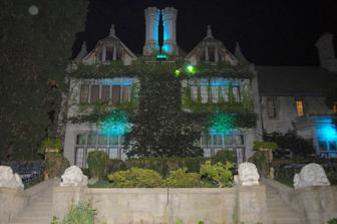
Building: Playboy Mansion
Country: United States of America
Year built: 1927
Former home of Playboy magazine founder Hugh Hefner This article is about the residence. For the U2 song, see The Playboy Mansion (song) . For the video game, see Playboy: The Mansion . Playboy Mansion West Playboy Mansion Location within the Los Angeles metropolitan area Show map of the Los Angeles metropolitan area Playboy Mansion Playboy Mansion (California) Show map of California Playboy Mansion Playboy Mansion (the United States) Show map of the United States General information Type House Architectural style Gothic Revival Tudor Revival Location 10236 Charing Cross Road, Los Angeles , California Coordinates 34°4′35.0″N 118°25′46.6″W / 34.076389°N 118.429611°W / 34.076389; -118.429611 Construction started 1927 Owner Daren Metropoulos Technical details Floor area 21,987 sq ft (2,042.7 m 2 ) Design and construction Architect(s) Arthur R. Kelly Other information Number of rooms 29 The Playboy Mansion , also known as the Playboy Mansion West , is the former home of Playboy magazine founder Hugh Hefner , who lived there from 1971 until his death in 2017. Barbi Benton convinced Hefner to buy the home located in Holmby Hills , Los Angeles , California , near Beverly Hills . From the 1970s onward, the mansion became the location of lavish parties held by Hefner which were often attended by celebrities and socialites. It is currently owned by Daren Metropoulos, the son of billionaire investor Dean Metropoulos , and is used for corporate activities. It also serves as a location for television production, magazine photography, charitable events, and civic functions. Hefner established the original Playboy Mansion in 1959. It was a brick and limestone residence in Chicago's Gold Coast , which had been built in 1899. Hefner had founded Playboy in Chicago in 1953. After he permanently relocated to California in 1975, his company eventually let the mansion for a nominal rent to the School of the Art Institute of Chicago and then donated it to the school outright. The school later sold the mansion, which was then redeveloped for luxury condominiums. Following Hefner's death in 2017, allegations of drug and sexual abuse began to emerge at the Playboy Mansion during Hefner's lifetime. History The mansion's front door in 2007 The 21,987-square-foot (2,042.7 m 2 ) house is described as being in the " Gothic - Tudor " style of architecture by Forbes magazine, and sits on 5.3 acres (2.1 ha). It was designed by Arthur R. Kelly in 1927 as Holmby House for Arthur Letts Jr., son of The Broadway department store founder Arthur Letts . It was acquired by Playboy Enterprises (as with the earlier Chicago Mansion, Hefner nominally rented his living accommodations from the company, which also designated the homes as promotional facilities) in 1971 for $1.05 million (equivalent to $8.2 million in 2024). Its previous owner was Louis D. Statham (1908–1983), an engineer, inventor and chess aficionado. In early 2011, it was valued at $54 million. It sits close to the northwestern corner of the Los Angeles Country Club , near the University of California, Los Angeles and the Bel-Air Country Club . Following the company's acquisition of the property, $15 million was invested in renovation and expansion. The mansion has 29 rooms, including a wine cellar (with a Prohibition -era secret door), a screening room with a built-in pipe organ , a game room, three zoo/ aviary buildings (and related pet cemetery), a tennis/basketball court, a waterfall and a swimming pool area (including a patio and barbecue area, a grotto , and a basement gym with sauna below the bathhouse ). Landscaping includes a large koi pond with an artificial stream, a small citrus orchard and two well-established forests of tree ferns and redwoods. The west wing (originally a servant's wing) housed the editorial offices of Playboy . The main aviary building is the original greenhouse with four guest rooms adjoining. Hefner's personal suite occupies several rooms on the second and third floors, and is the most heavily renovated area of the building proper, with an extensive carved-oak decor dating to the 1970s. Otherwise, the mansion proper is maintained in its original Gothic-revival furnishings for the most part. The pipe organ was extensively restored in the last decade. [ when? ] There is also an outdoor kitchen to serve party events. These features and others have been shown on television. The game room (game house) is a separate building on the north side. There are two sidewalks from the fountain in front of the main entrance, running past a wishing well. That on the right leads to the game house and runs past a duplicate Hollywood Star of Hefner. Its front entrance opens to a game room with a pool table in the center. This room has vintage and modern arcade games , pinball machines , player piano , jukebox , television, stereo, and couch. The game house has two wings. On the left is a room with a television and a soft-cushioned floor that is surrounded by wall-to-wall mirrors. There is a restroom with a shower. The right wing of the game house has a smaller restroom and entrance to a bedroom. This bedroom is connected to another, which has an exit that leads outdoors to the game house's rear yard. This backyard has lounge chairs and gates on either side. In 2006, Hefner's former girlfriend, Izabella St. James , wrote in her memoir, Bunny Tales , that the house was in need of renovation: "Everything in the Mansion felt old and stale, and Archie the house dog would regularly relieve himself on the hallway curtains, adding a powerful whiff of urine to the general scent of decay." She also observed: "Each bedroom had mismatched, random pieces of furniture. It was as if someone had gone to a charity shop and bought the basics for each room", and that: "The mattresses on our beds were disgusting – old, worn and stained. The sheets were past their best, too." During the time of Hefner's marriage to Kimberly Conrad , the Mansion was modeled as a more conservative household. The mansion next door is a mirror image of the Playboy Mansion layout, only smaller, and was purchased by Hefner in 1996, which would eventually serve as the home for Conrad and their children, Marston and Cooper, when she and Hefner separated. Hefner and Conrad married in 1989 and separated in 1998. In March 2009, Hefner and Conrad put the property up for sale for the asking price of $28 million. In August 2009, the property was purchased by Daren Metropoulos for $18 million. In 2002, Hefner purchased a house across and down the street from the mansion for use by Playmates and other guests who would prefer to stay further from the busy activity of the Mansion proper. That residence was commonly referred to as the Bunny House. In April 2013, the Bunny House was listed for sale for the asking price of $11 million. In September 2017, the property was sold to an unidentified buyer for $17.25 million. Sale of Playboy Mansion In January 2016, the Playboy Mansion was listed for sale by Playboy Enterprises, Inc. for the asking price of $200 million, subject to the condition Hefner be allowed to continue to rent the mansion for life. In August 2016, the Playboy Mansion was bought for $100 million by Daren Metropoulos, the co-owner of Hostess Brands and a principal in the investment firm C. Dean Metropoulos & Co. Metropoulos intends to renovate and restore the mansion to its original form. In 2009, Metropoulos bought the mansion next door to the Playboy Mansion from Hefner and his ex-wife Kimberly Conrad, and ultimately now wants to join the two properties. The Playboy Mansion and the mansion next door owned by Metropoulos were both designed by American architect Arthur R. Kelly and each estate has a common boundary with the Los Angeles Country Club. In May 2016, Eugena Washington was the last Playmate of the Year to be announced by Hefner at the Playboy Mansion. Permanent protection covenant In March 2018, Daren Metropoulos, the owner of the Playboy Mansion, entered into an agreement with the City of Los Angeles which permanently protects the mansion from demolition. The agreement between Metropoulos and the City of Los Angeles, referred to between the parties as a "permanent protection covenant," is binding on all future owners. The agreement protects the mansion from demolition, but still allows Metropoulos to make modernizations and substantial renovations and repairs to the property "following a long period of deferred maintenance while under Playboy ownership." Under the permanent protection covenant, Metropoulos has further agreed to restore the house and facade to "its original grandeur." The compromise agreement reversed a move in November 2017 by Los Angeles City Councilmember Paul Koretz to seek landmark status for the mansion in the hope of protecting the architectural integrity of the estate for what he called "an excellent example of a Gothic-Tudor." If designated a historic landmark, Metropoulos would have faced a lengthy process for permitting and review for the rehabilitation of the property. The permanent protection covenant avoided a potentially drawn out and contentious legal action between the City of Los Angeles and Metropoulos for the City of Los Angeles seeking the formal designation of the mansion as a historic landmark. Original Chicago mansion The original Playboy Mansion in Chicago The original Playboy Mansion was a 54-room 30,000 sq ft (2,800 m 2 ) classical brick and limestone residence in Chicago 's Gold Coast district at 1340 North State Parkway which had been built in 1899 (or 1903) for $100,000 (equivalent to $3.07 million in 2024). Its original owner was Dr. George Swift Isham, a prominent surgeon whose social circle included Theodore Roosevelt and Robert Peary . The building was designed by architect James Gamble Rogers , best known for his work at Yale University and Columbia University . In December 1959, the building was acquired by Playboy Enterprises in a $370,000 (equivalent to $3.9 million in 2024) cash transaction. The Chicago Mansion's basement, renovated upon occupancy as Hefner's original "grotto", had a swimming pool with a glass wall and attached bar. In addition to a six-car garage, exercise/game room, large ballroom and restaurant-type kitchen, the residence contained a top-floor dormitory for Bunnies employed at the Chicago Playboy Club and 13 discrete apartments and furnished rooms (most notably the luxurious Blue Room and Red Room guest suites, which shared a common bathroom) that were variously occupied by several employees and friends of Hefner; these ranged from Playmates completing protracted photo shoots to peripatetic cartoonist-songwriter Shel Silverstein (who lived in the Red Room during extended stays in his hometown) and longtime Hefner aide Bobbie Arnstein. Located on the second floor of the building, Hefner's personal suite (containing a three-room apartment and bathroom) was prominently connected to the Roman Bath, an "elaborate bathing/sleeping area" designed for marathon group sex sessions that almost always encompassed Hefner, longtime friend/roommate John Dante and their respective paramours; by the early 1970s, it contained "baroque gold spigots and faucets that sprayed and showered" alongside "a tub with chest-high water" and a mirrored alcove with a mink -covered waterbed . Hefner's suite also was connected to three additional rooms that were employed as the publisher's nominal office (notwithstanding his oft-publicized penchant for working in his bedroom's metonymous round rotating/vibrating bed). The Chicago Mansion also boasted a brass plate on the door—gifted to Hefner by A. C. Spectorsky, the magazine's influential editorial director—with the Latin inscription Si Non Oscillas, Noli Tintinnare ("If you don't swing, don't ring"). An adjacent 20-room townhouse at 1336 North State Parkway (originally built with a connection to 1340 North State Parkway as a residence for Isham's daughter in 1914) was reincorporated into the complex in 1970; acquired in cash for $550,000 (equivalent to $4.3 million in 2024), it contained a board room, ancillary offices and bedrooms (including an addition to the Bunny dormitory, which could now accommodate up to 30 boarders). In addition, a single-lane bowling alley (possibly built for Christie Hefner and featuring a gold-plated ball for the elder Hefner, who largely eschewed the sport after proving to be a middling bowler) was furnished in the annex's basement; following nearly two years of "planning, remodeling, and building," the facility opened in July 1972. From 1971 to 1975, Hefner divided his time between the Chicago Mansion and the Playboy Mansion West. According to a 1979 U.S. Securities and Exchange Commission decision, the publisher spent 71% of his time (8.5 months) at the Chicago Mansion in 1972, a metric that dwindled to 55% (6.6 months) in 1973 and 40% (4.8 months) in 1974. Although Playboy Enterprises remained headquartered in Chicago until 2012, Hefner designated the Mansion West as his full-time residence in 1975 following the criminal conviction and ensuing apparent suicide of Bobbie Arnstein, the culmination of an "investigation of drug use in Hefner's mansion" by U.S. Attorney for the Northern District of Illinois (and future Governor of Illinois ) James R. Thompson that attracted significant publicity after Arnstein's March 21, 1974 indictment. Arnstein's apparent suicide (which occurred at the Maryland Hotel, situated in the immediate vicinity of the Chicago Mansion) followed the high-profile September 1973 death of Adrienne Pollack—a 23-year-old Bunny and former dormitory resident who may have been involved in drug trafficking at the Chicago Mansion—from a methaqualone overdose. Hefner's use of the Chicago Mansion had already declined precipitously following his March 1974 breakup with Playmate Karen Christy , who had been domiciled there as his primary companion in the city (Barbi Benton seldom visited Chicago after the acquisition of the Mansion West) since 1971. Attorneys also had likely advised Hefner to keep a professional distance from Arnstein (who was in the early stages of preparing to move to Los Angeles—under the stipulation of not residing at the Playboy Mansion West as a condition of maintaining her role with the company—at the time of her death) for the duration of her legal proceedings, prompting him to spend even more of his time at the Mansion West after August 1974 (as inferred from the dates of newspapers that remained in Hefner's Chicago Mansion apartment for much of the next decade). Additionally, the December 1974 resignation of Robert J. Adelman (then chairman of the Rubloff Company , an influential Chicago real estate conglomerate) from Playboy Enterprises's board in the aftermath of the Arnstein conviction appears to have further estranged Hefner from the local business community, which was long circumspect of his lifestyle. "Things were very different here [in Los Angeles] from Chicago," Hefner later recalled. " Tom Bradley , the mayor, attended the opening of the Playboy Club and was a frequent guest at the parties and so was Jerry Brown , the governor.” According to Hefner friend and fellow pornographer Suze Randall , the Chicago Mansion "had for some time been hired out for large business meetings" (such as a January 1975 convention for the Texas food industry that coincided with Arnstein's apparent suicide and a Randall business trip) "in an attempt to make it pay its way" as a profitable event facility. During a thwarted attempt to sell the property amid Playboy Enterprises' financial difficulties in July 1975, Senior Vice President Victor Lownes estimated that the publisher only spent three weeks at the Chicago Mansion (including several short business trips, a visit centered around Arnstein's funeral and a similar stay for a May 1975 backgammon tournament ) during the previous year. “After [Arnstein] died, there really wasn’t a lot of reason for going back [to the Chicago Mansion]," Hefner recalled in 2009. “There really wasn’t anything left for me there.” Unbeknownst to the public at the time, the decision to officially "mothball" the Chicago Mansion in September 1975 also coincided with a substantial increase (from $7,800 to $36,000 per year) in the fair rental value of the publisher's Chicago accommodations—likely in anticipation of 1978 disputes with the Internal Revenue Service and a shareholder group concerning Hefner's potential embezzlement of corporate assets through the Mansion lease agreements—prompting the publisher to only renew his Playboy Mansion West lease thereafter. The contemporaneous sale of the Big Bunny (the company's McDonnell Douglas DC-9 business jet , which was almost exclusively employed for commutation purposes by Hefner and his immediate entourage after 1970) also rendered his previous lifestyle untenable due to his disdain of commercial aviation . Beginning in the summer of 1975, the Chicago Mansion was maintained with a "skeleton staff" of approximately 12 security and maintenance employees (having previously burgeoned to a height of 50 staff members during the facility's heyday) and primarily opened thereafter to the public for "occasional charity benefits and business functions" following the concomitant closure of the Bunny dormitory, which had only six remaining residents in the months following the Arnstein affair. During this period, Derick Daniels (who served as president and chief operating officer of Playboy Enterprises from 1976 to 1982) lived in a Chicago Mansion apartment throughout his first year with the company. While Hefner vowed to "spend more time in Chicago" during meetings in the city following the controversial dismissal of Anthony Jackson (a recruiter then characterized as Playboy's highest-ranking Black executive) in August 1975, his few documented visits thereafter consisted of a November 1975 stay  referenced in subsequent press reports, a July 1976 trip centered around an awards luncheon for Elton John and a December 1978 holiday jaunt coinciding with one of the magazine's 25th anniversary parties. Although the complex had been put on sale for $2.3 million (equivalent to $12.3 million in 2024) by late 1976 (increased to $2.5 million [equivalent to $12.5 million in 2024] a year later), Hefner's apartment and office (including many of his remaining personal effects) remained virtually untouched during the ensuing interregnum. When no buyers manifested, the main building was leased for $10 per year as a dormitory (under the imprimatur of Hefner Hall) for the School of the Art Institute of Chicago in August 1984; as part of the agreement, the School purchased 1336 North State Parkway outright for $500,000 (equivalent to $1.5 million in 2024), while Playboy Enterprises formally deeded 1340 North State Parkway to the Art Institute when the agreement lapsed in 1989. In 1993, the Chicago Mansion was sold to developer Bruce Abrams and converted into seven high-price luxury condos . In 2011, one 7,874 sq ft (731.5 m 2 ) condominium was placed for sale at an asking price of $6.7 million. Events and appearances Playboy Bunny waitresses at the Mansion in 2011 The house can be seen in the 1966 film Madame X (before it was purchased by Playboy in the next decade). The Playboy Mansion was used as a film location in Beverly Hills Cop II , with Hefner as himself in a cameo role. The mansion hosted the Starting Line of the 12th season of CBS' long-running reality competition series The Amazing Race . The mansion appeared on the tv show Entourage , as a party location that the group went to in season 1. The mansion was a main setting in the 2008 film The House Bunny , and Hugh Hefner again portrayed himself. The mansion's front gate appeared in the 2011 film Hop in which EB tries to request lodging in the mansion only for Hefner (in a voice-only appearance as himself, heard over the entry phone ) to turn him away. Later, when the Pink Berets are searching for EB outside of the mansion, Hefner comes on the entry phone again and threatens to put a stop to what ever is going on outside. One of the Pink Berets responds by smashing the camera. The mansion is briefly mentioned in the last panel of the Big Nate comic strip October 10, 2016 edition, which depicts Mr. Galvin denying Nate permission to interview him for the school newspaper, as the last time Nate wrote about him he included a photoshopped image of Mr. Galvin's head on Leonardo DiCaprio 's body at the Playboy Mansion, leading readers to begin to view Mr. Galvin as a "philandering party animal." The mansion can be seen in Grand Theft Auto V . It has a small cave, back patio and a small bar. Topless women and older men can be found there at night. It is featured in a scene of the 2019 film Once Upon a Time in Hollywood The Mansion was the setting for the band Weezer 's music video for their song " Beverly Hills ". Financial According to Playboy Enterprises' SEC filings , Hefner paid Playboy rent for "that portion of the Playboy Mansion used exclusively for him and his personal guests' residence as well as the per-unit value of non-business meals, beverages and other benefits received by him and his personal guests". This amount was $1.3 million in 2002, $1.4 million in 2003, and $1.3 million in 2004. Playboy paid for the Mansion's operating expenses (including depreciation and taxes), which were $3.6 million in 2002, $2.3 million in 2003, and $3.0 million in 2004, net of rent received from Hefner. Charity events The Playboy Mansion has hosted charity events, including Karma Foundation, the Celebrity Poker Tournament, a fundraising party for the Marijuana Policy Project , and an event to benefit research into autism. 2011 bacterial outbreak In February 2011, 123 people complained of fever and respiratory illness after attending a DomainFest Global conference event held at the Playboy Mansion. After an investigation in response to the reported illnesses of the DomainFest attendees, epidemiologists from the Los Angeles County Department of Public Health disclosed their findings at a Centers for Disease Control conference. The disease outbreak was traced to a hot tub in the mansion's famed grotto, where they found Legionella pneumophila , which causes Legionnaires' disease . Abuse allegations The 2022 A&E documentary series Secrets of Playboy featured interviews with former Playboy employees who alleged numerous acts of sexual and drug abuse took place at the mansion during Hefner's lifetime. Before the first episode of the documentary series aired on January 24, 2022, Playboy released a statement which dissociated itself from Hefner. On June 21, 2022, a California civil trial jury found that comedian Bill Cosby sexually assaulted 16-year-old Judith Huth at the Playboy Mansion in 1975. In response to Sondra Theodore 's later claim that Hefner manipulated her into an orgy and hosted prostitution sex parties known as "Pig Nights" during the time she lived at the Playboy Mansion, a spokesperson for Playboy issued a statement to Fox News Digital in August 2022 saying that "Today's Playboy is not Hugh Hefner's Playboy," and that "We trust and validate these women and their stories, and we strongly support those individuals who have come forward to share their experiences. As a brand with sex positivity at its core, we believe safety, security and accountability are paramount." Soon afterwards, renowned Playmate Jenny McCarthy , who was affiliated with Playboy in later time in 1993 and 1994, claimed to Fox News that she did not experience the claims described in Secrets of Playboy and that the mansion had become "almost like Catholic school" by the time she was living there, but also did not speak out against the claims made by the Secrets Of Playboy accusers, stating "I think I went in there in a window of time that was kind of safe, but hearing some of these girls' stories was really rough." In 2024, Hefner's widow Crystal would publish a memoir backing allegations that the Mansion was an environment of sexual abuse, and also describing it as a place where she felt "imprisoned." Crystal also told The Guardian that "Hef was on the extreme side of narcissism" and "I had to play mind games to survive." In popular culture A house inspired by the Playboy Mansion makes an appearance in the 2013 videogame Grand Theft Auto V . See also Stocks House References